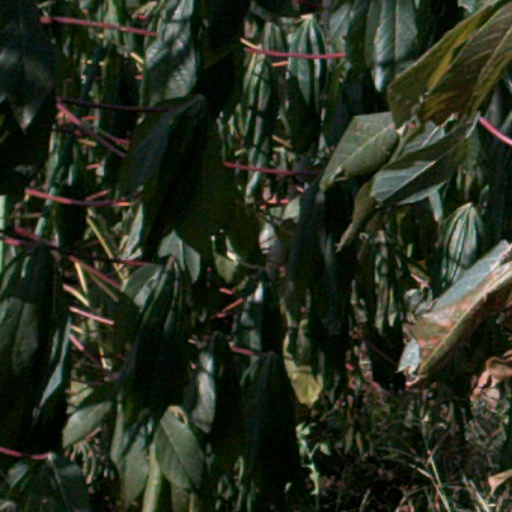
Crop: cassava